Buxton

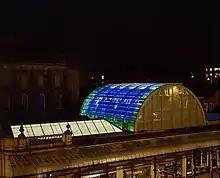
Nocturnal view of the restored Buxton Thermal Baths, and Brian Clarke's modern stained glass canopy over the Cavendish Arcade

The area features in the works of W. H. Auden, Jane Austen and Emily Brontë. Buxton's profile was boosted by a recommendation from Erasmus Darwin of the waters there and at Matlock, addressed to Josiah Wedgwood I. The Wedgwood family often visited Buxton and commended the area to their friends. Two of Charles Darwin's half-cousins, Edward Levett Darwin and Reginald Darwin, settled there. The arrival of the railway in 1863 stimulated growth: the population of 1,800 in 1861 exceeded 6,000 by 1881.